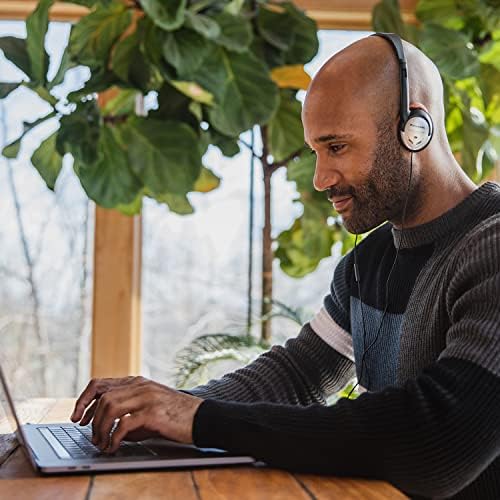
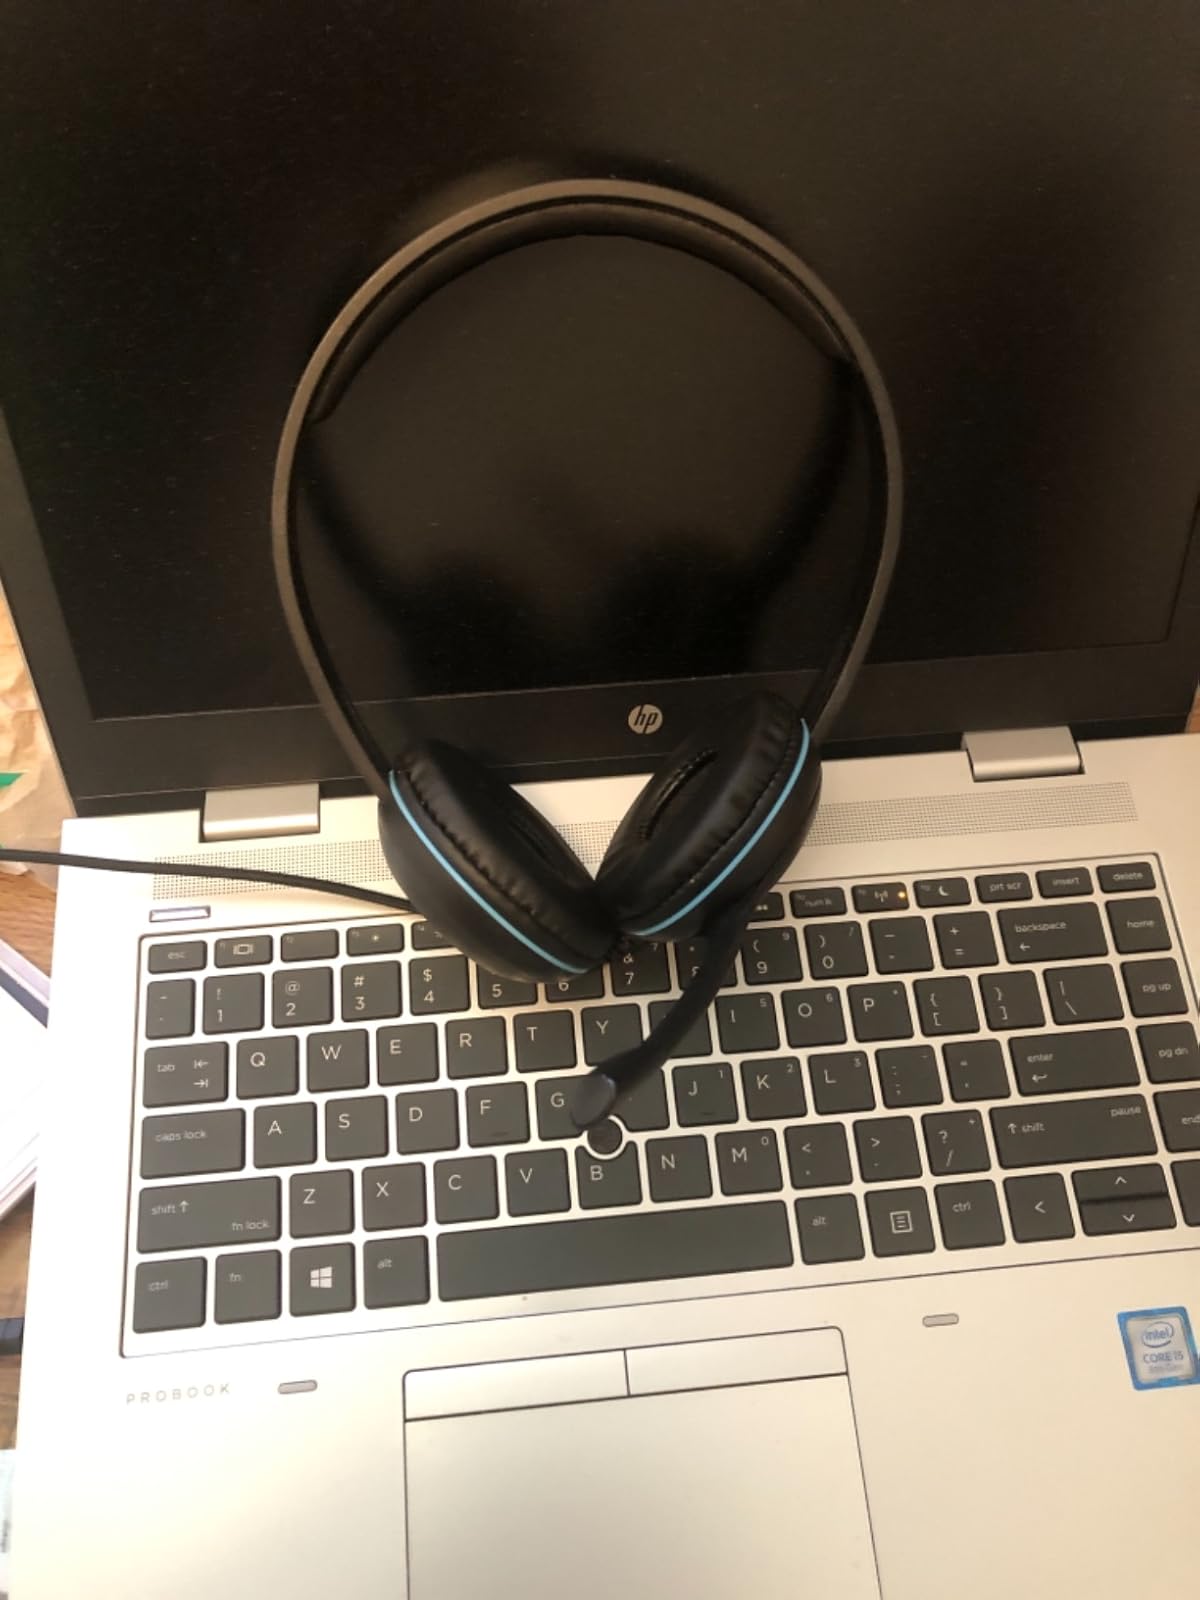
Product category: headphones
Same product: no